Axel Fredrik Enström

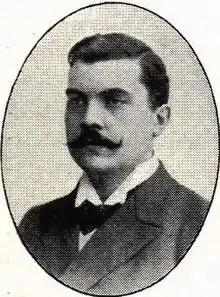
Axel Enström

Axel Fredrik Enström (21 August 1875 – 31 March 1948) was a Swedish electrical engineer and civil servant.